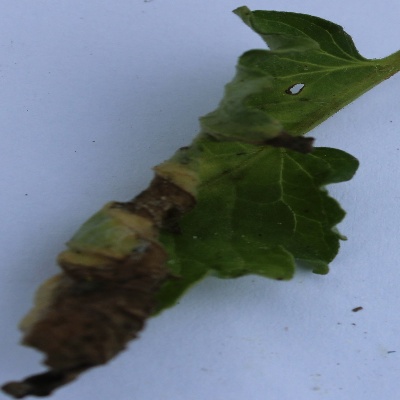
Crop: Tomato
Condition: leaf blight